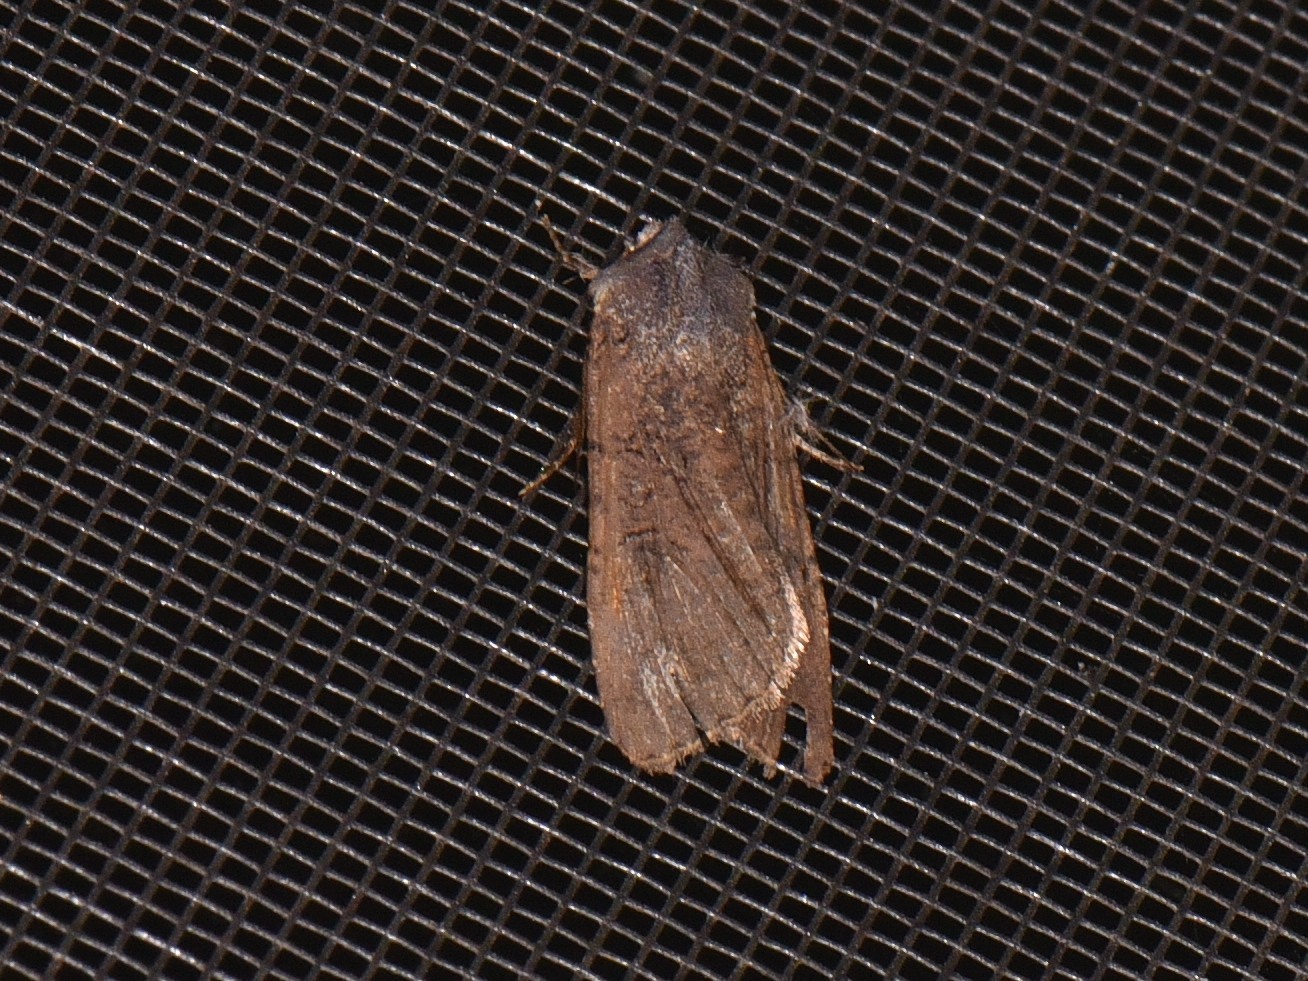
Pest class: cutworms